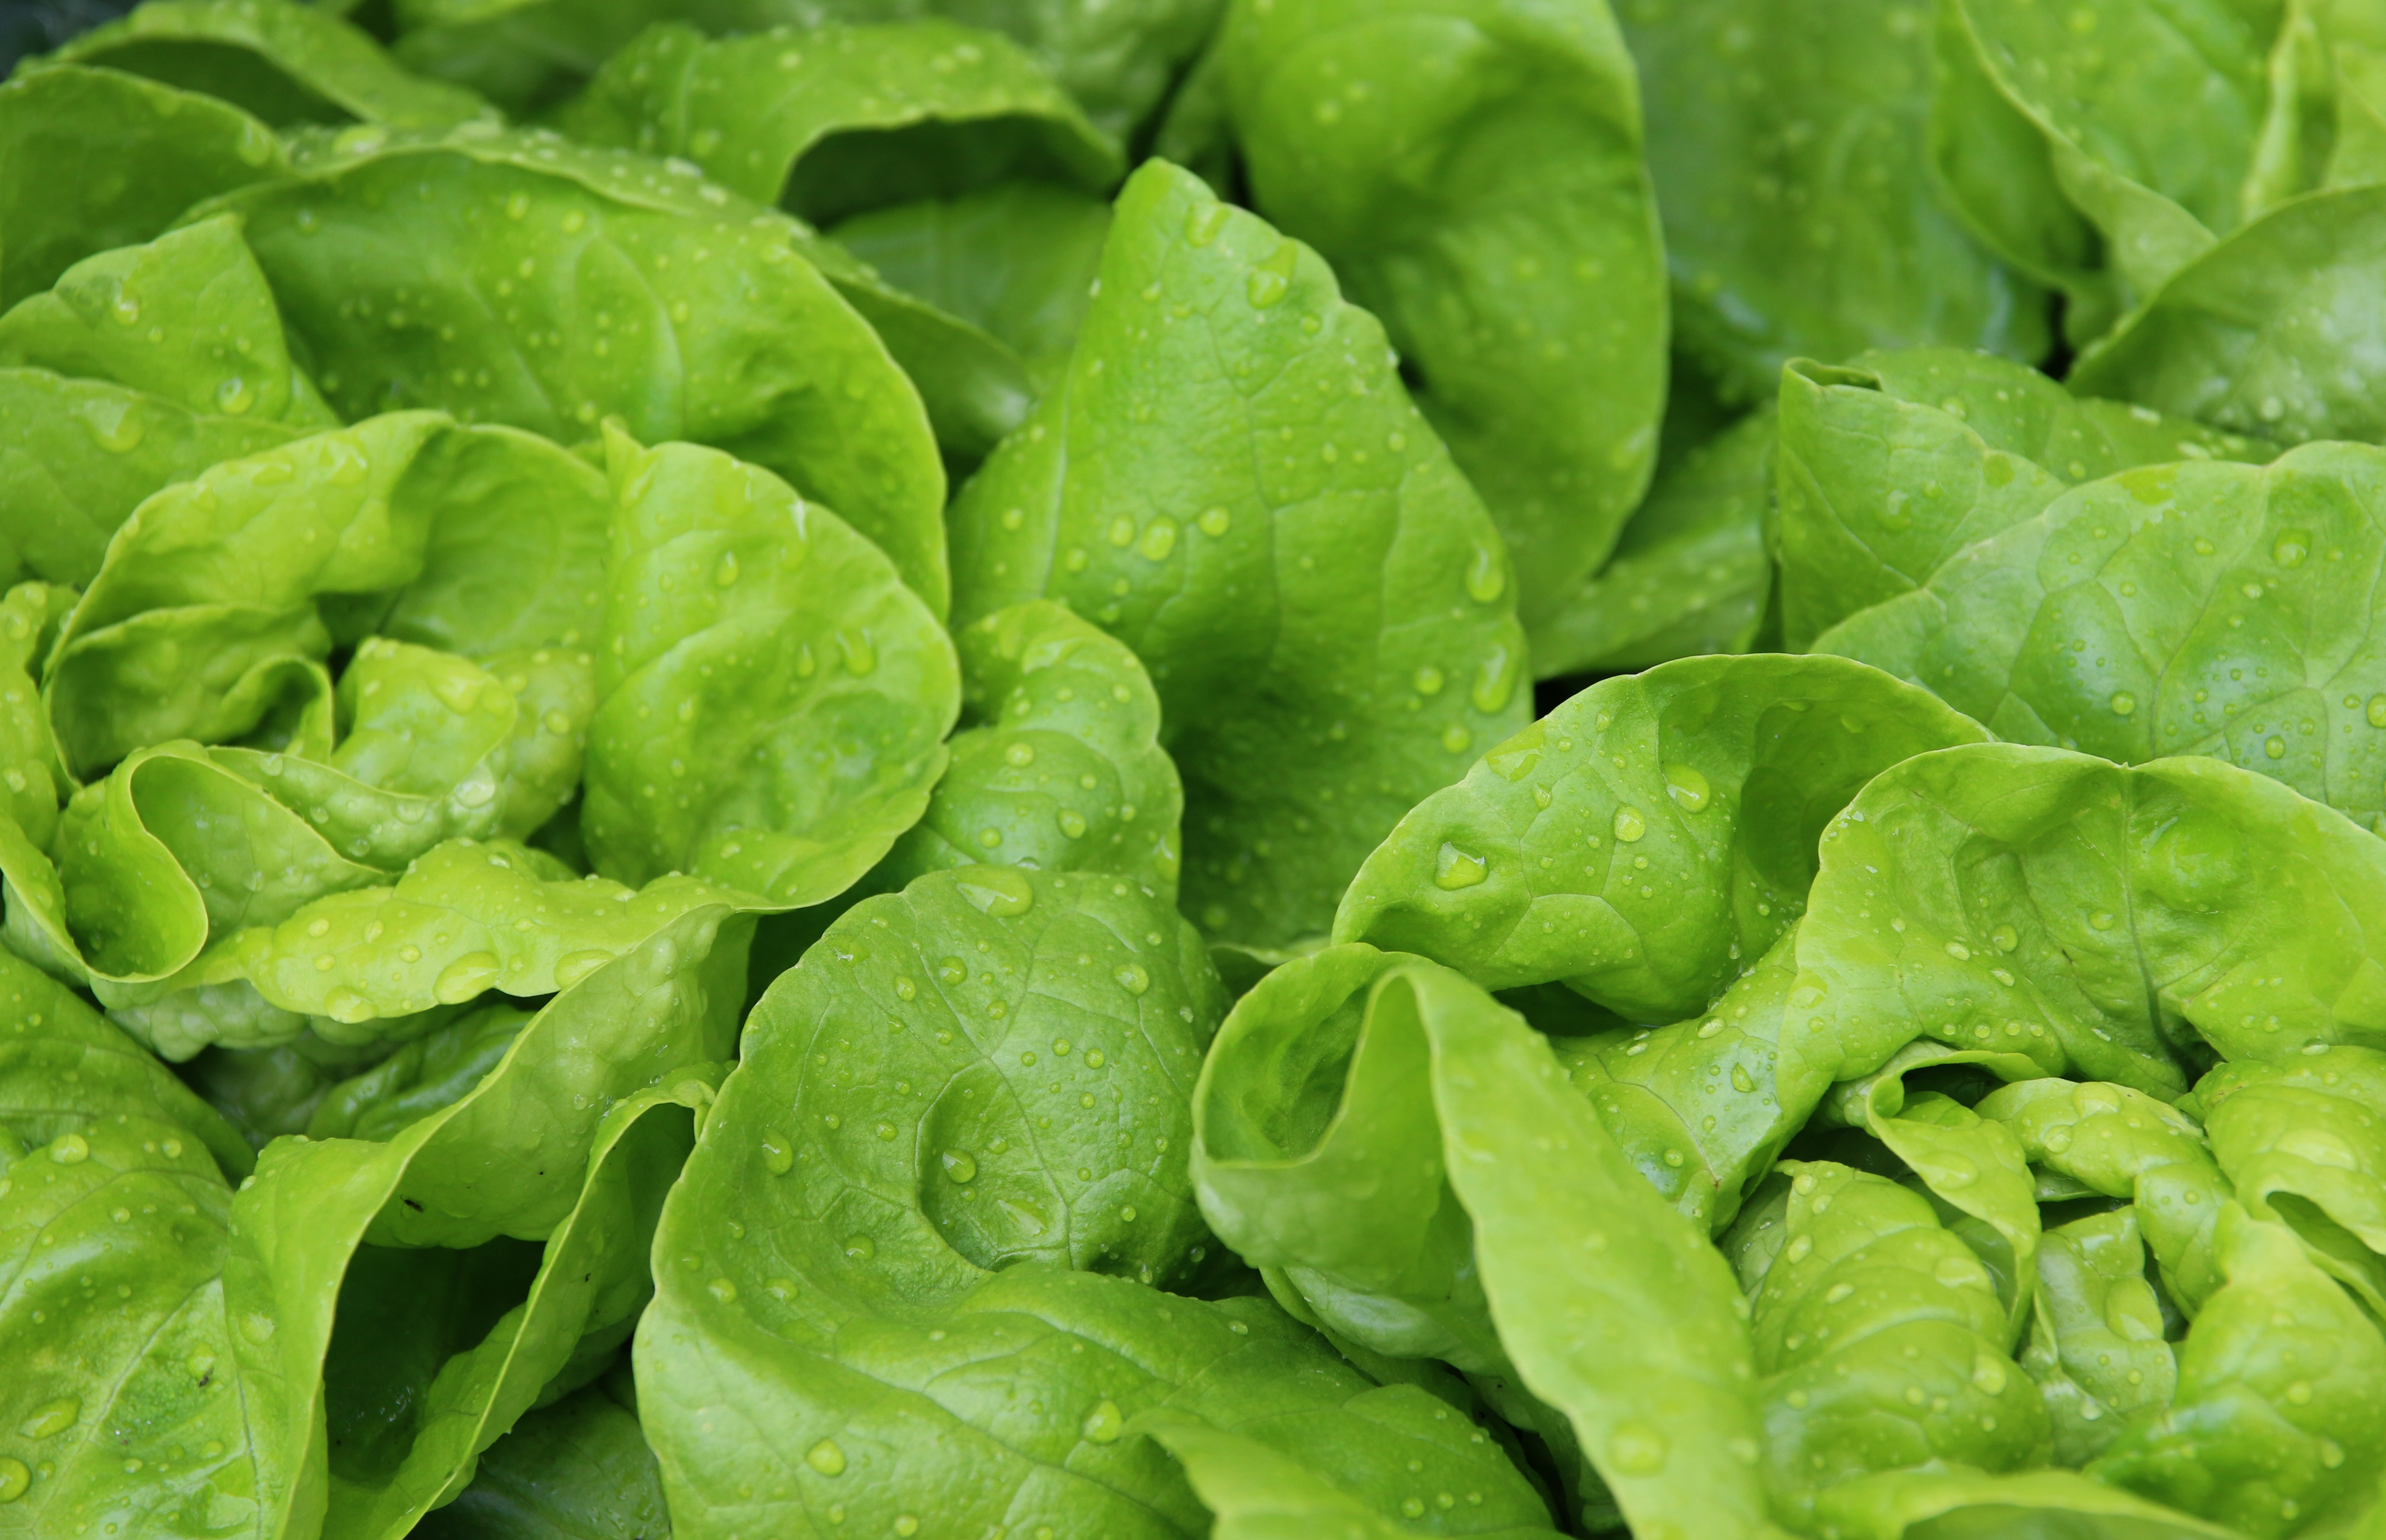
food, salad, green, produce, vegetable, eat, delicious, lettuce, crisp, vitamins, frisch, leaf lettuce, drop of water, vegetable garden, head of lettuce, leaf vegetable, choy sum, komatsuna